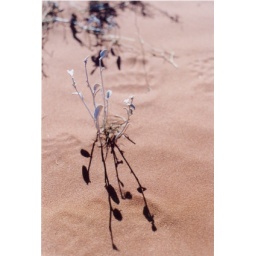
plant in sand